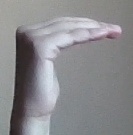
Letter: haa